Hudson Italia

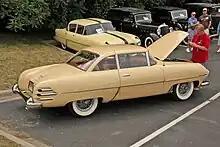
Hudson Italia rear view

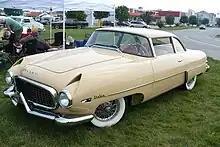
1954 Hudson Italia

Carrozzeria Touring's construction technique of a thin wall tubing superstructure covered by hand-formed aluminum panels was used by several European automakers for their lightweight racing models; however, the Hudson's Jet unit construction required using the regular car's production floorpan and cowl, thus effectively negating any weight savings for the Italia.